Dennis Trident 3

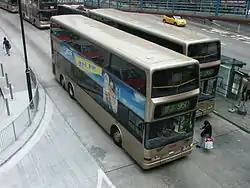
Several KMB Trident 3's at Wan Chai Ferry Pier, Hong Kong.

The first 50 of them have a length of 10.6 metres (the code "ATS" was being assigned for them), and entered service between late 1999 and 2000. These buses are the last batch of KMB buses fitted with plastic route number and destination displays. All buses were retired in December 2017.